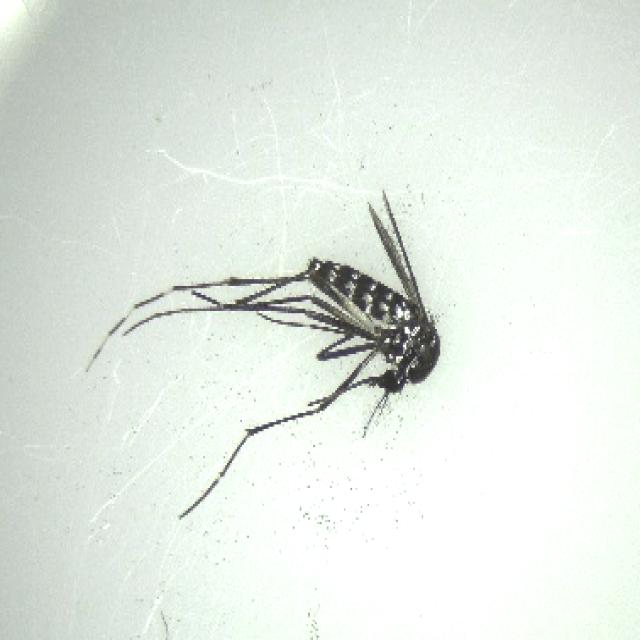
Species: aedes_albopictus